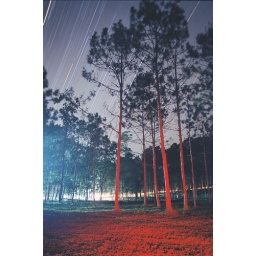
Nam Nao national park in Loei province. Really beautiful, good bird life; I saw some silver pheasants here!